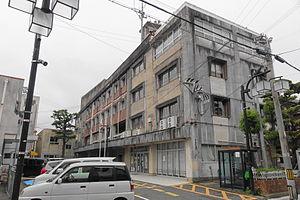
Yuasa est un bourg du district d'Arida, dans la préfecture de Wakayama, au Japon.